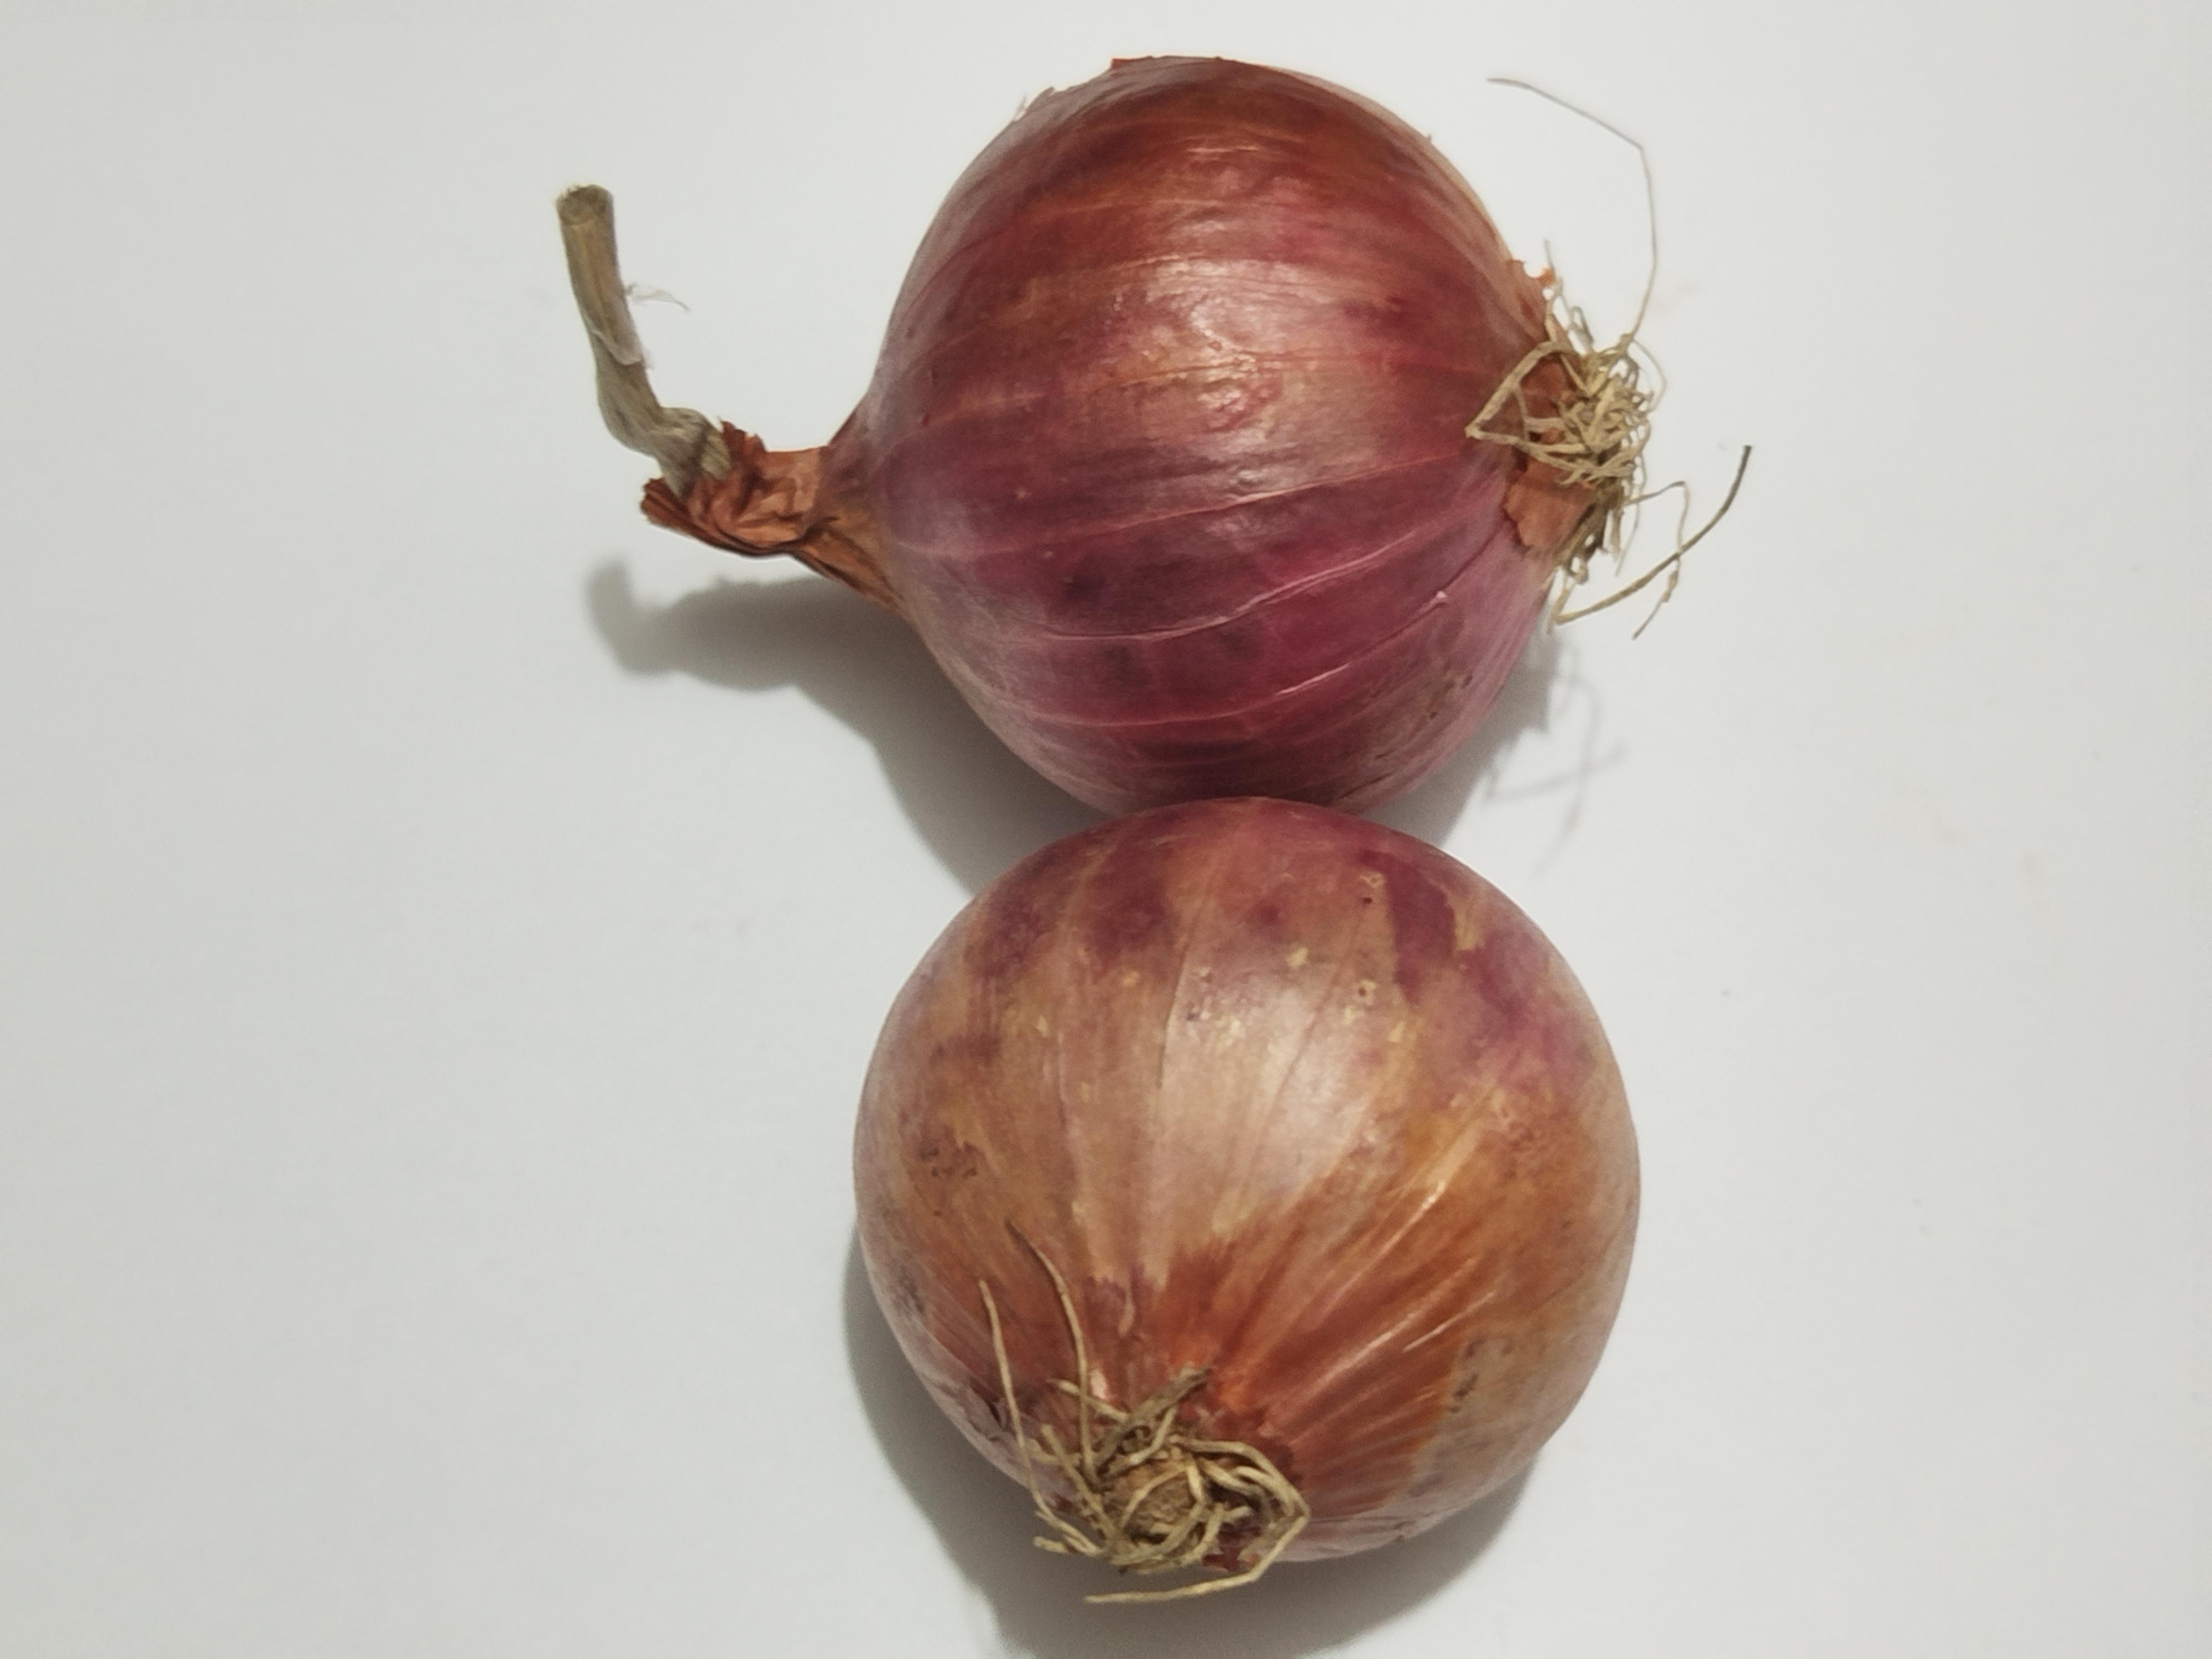
Label: Onion